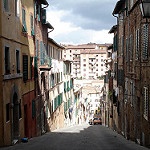
Scene: Outdoor